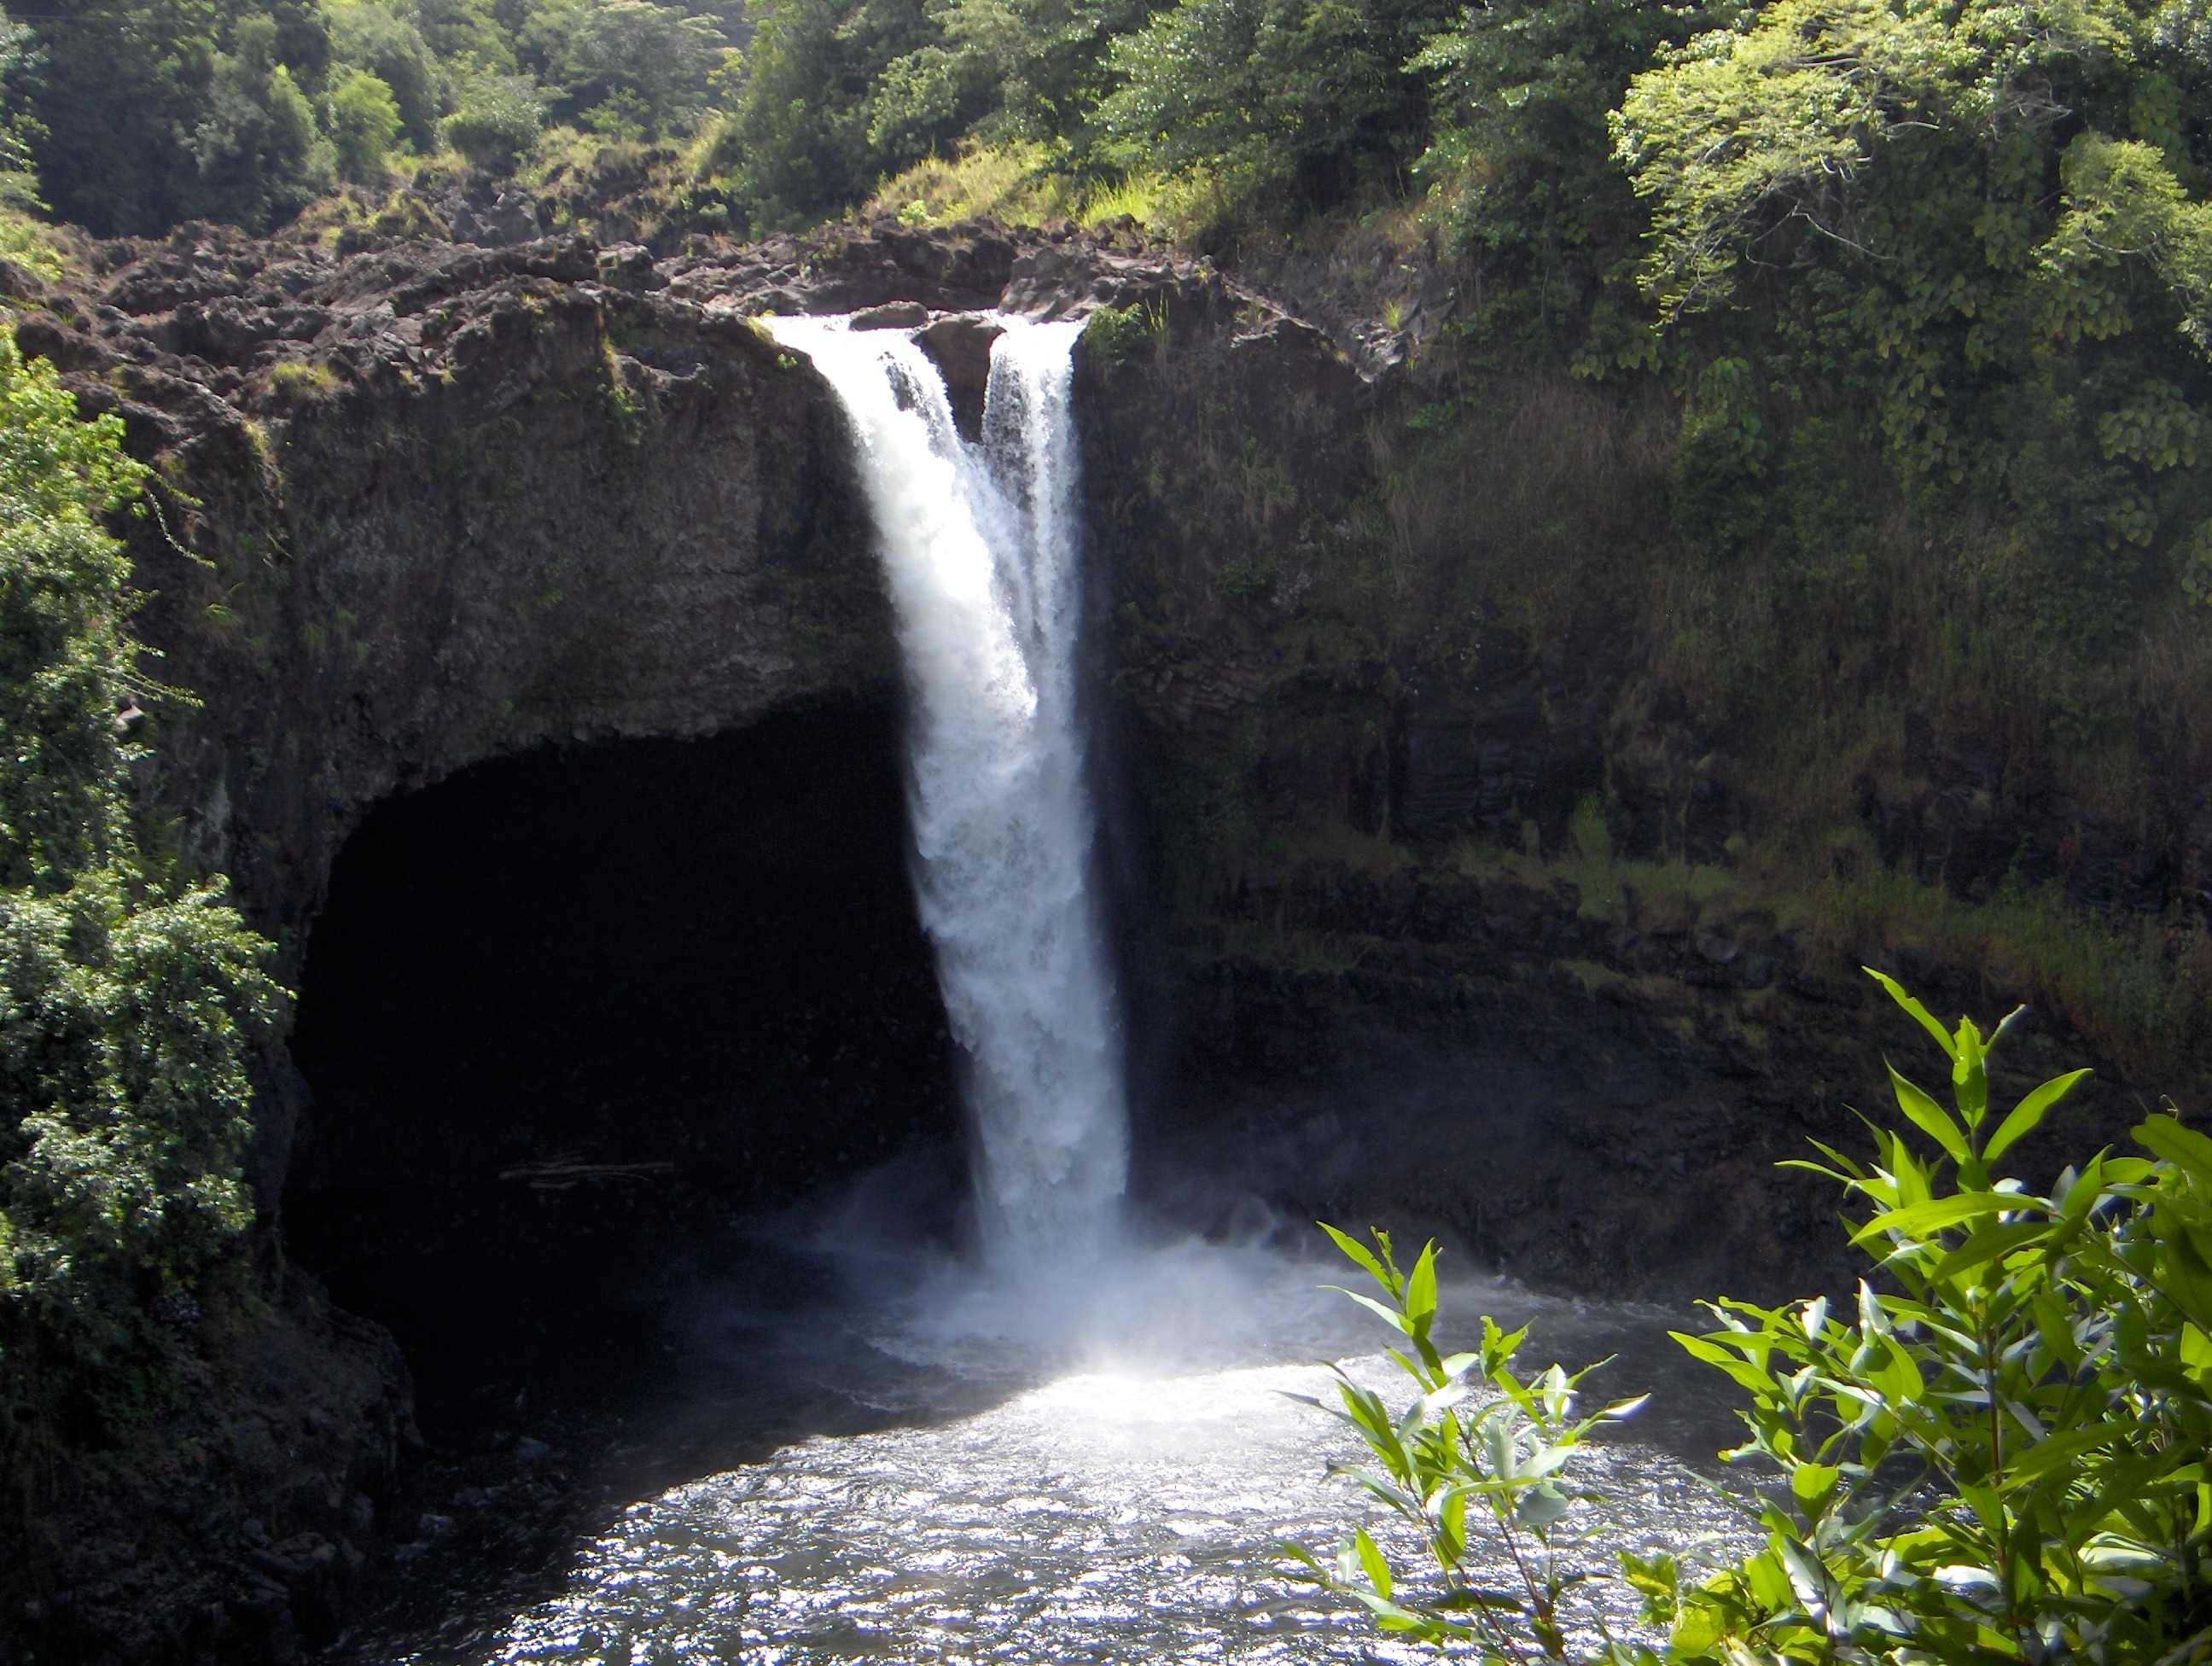
landscape, water, nature, waterfall, jungle, scenic, tropical, hawaii, body of water, rainforest, ravine, wasserfall, exotic, water feature, watercourse, exotic waterfalls